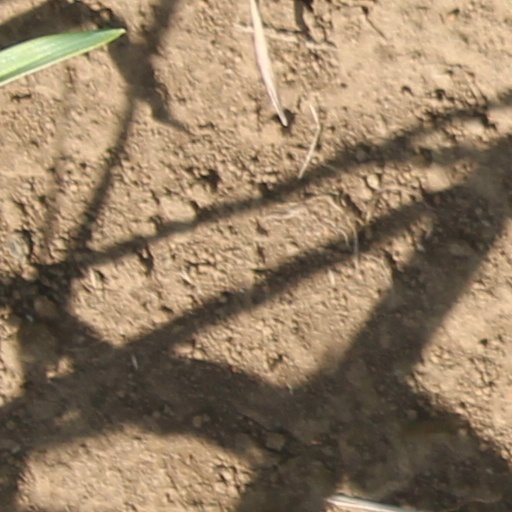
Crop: wheat